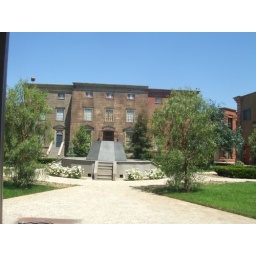
Where the clock tower in Back to the Future was filmed (slightly altered now)